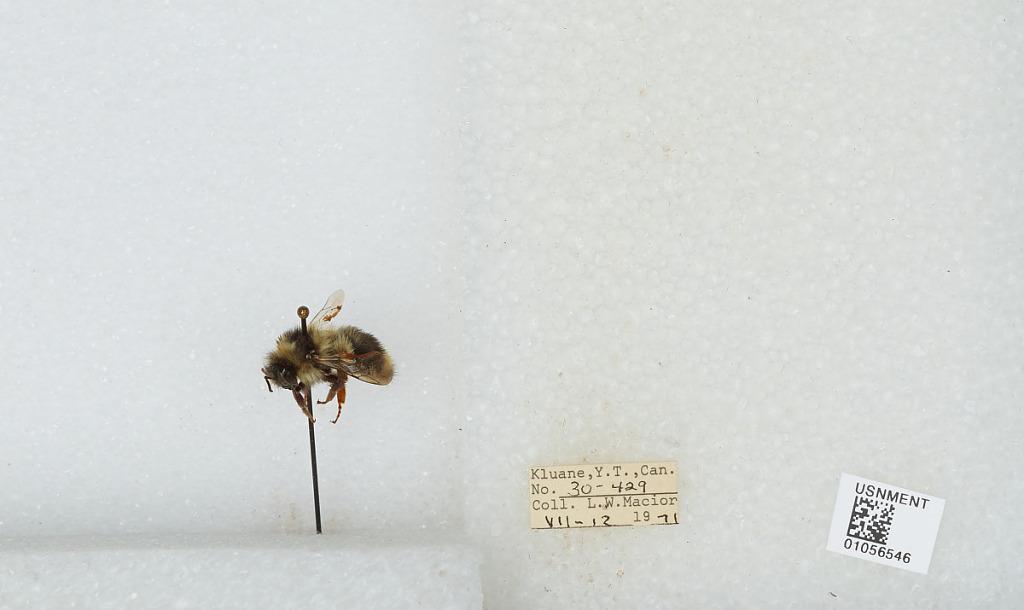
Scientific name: Bombus bifarius nearcticus
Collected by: L. Macior
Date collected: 1971-7-12
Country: Canada
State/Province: Yukon Territory
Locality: Kluane
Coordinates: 60.75, -139.5